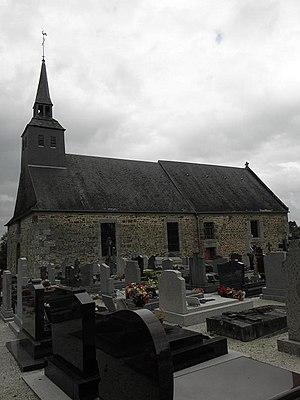
Vue méridionale de l'église Saint-Martin à Martigny, département de la Manche, France.
Cet article recense les monuments historiques situés dans l'arrondissement d'Avranches, dans le département de la Manche.
Cet article recense les monuments historiques français classés en 1939.